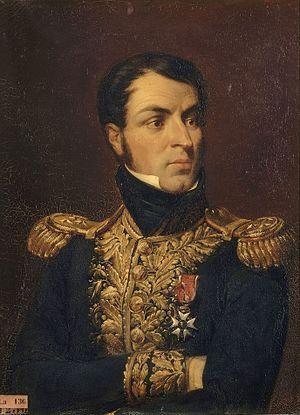
La bataille de Maida, également appelée bataille de Sainte-Euphémie, se déroule le 4 juillet 1806 près de Maida, en Calabre, et oppose les troupes impériales françaises commandées par Jean-Louis-Ébénézer Reynier à un corps expéditionnaire britannique sous les ordres du général John Stuart, au cours de l'invasion du royaume de Naples de 1806. Les Anglais battent les Français, privés des renforts du maréchal Masséna occupé par le siège de Gaète, qui ne capitule que le 18 juillet 1806.
Jean-Louis-Ébénézer Reynier, né le 14 janvier 1771 à Lausanne en Suisse et mort le 27 février 1814 à Paris, est un général français de la Révolution et du Premier Empire.